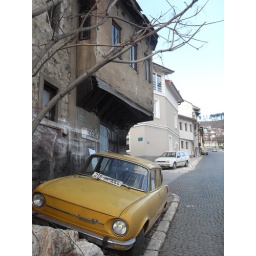
Old yellow car in the old town